Question: Please indicate a possible affordance area of the book that can be used for holding
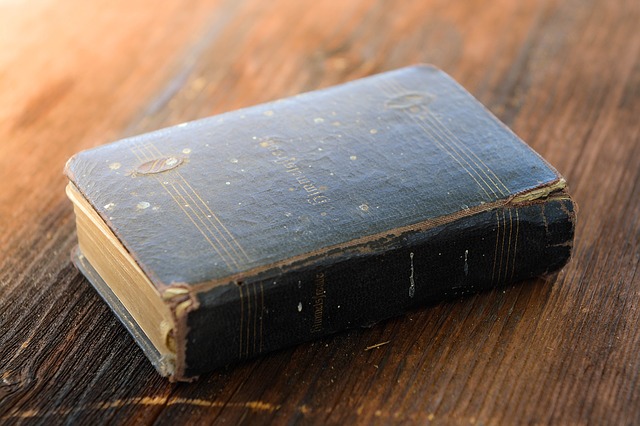
Answer: [57, 58, 573, 384]